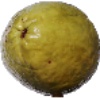
Label: Guava 1